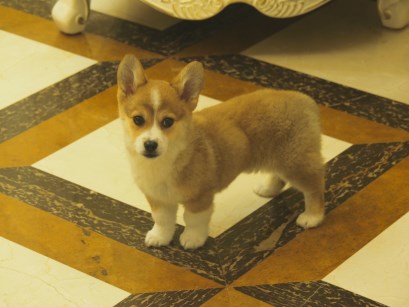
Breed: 2909-n000116-Cardigan